Insignificant Details of a Random Episode

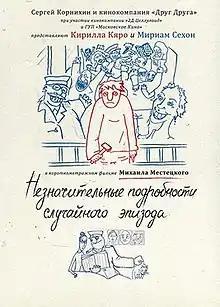
Film poster

The two trains stopped opposite each other and strange relationships began to develop between the passengers.